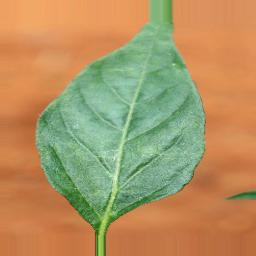
Label: healthy